Politian (play)

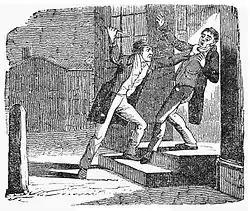
"Politian" is a fictionalized version of a true event known as "The Kentucky Tragedy".

Poe was dramatizing a murder which occurred on November 7, 1825, in Kentucky. Anna Cooke of Frankfort, Kentucky gave birth to the child of the state solicitor general Solomon P. Sharp but married Jereboam O. Beauchamp in 1824. Cooke asked Beauchamp to murder Sharp as part of the agreement for marriage. He kept his promise, stabbing Sharp to death on November 5, 1825. He pleaded not guilty during his murder trial but was sentenced to be executed. Cooke attempted suicide by overdosing on laudanum on the eve of Beauchamp's execution by hanging on July 7, 1826. The story was widely reported in the newspapers. Poe's story also utilized other real-life historical figures; the Earl of Leicester stands in as Beauchamp and the character Baldassare Castiglione represents Sharp.